Homarus

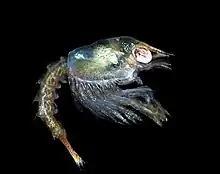
Zoea larva of "H. gammarus"

Mating in "Homarus" is complex and is accompanied by a number of courtship behaviours. Males build mating shelters or burrows, and larger males can attract more females, producing a polygynous mating system. A few days before moulting, a female will choose a mate, and will remain in his shelter until the moult. The male will then insert a spermatophore into the female's seminal vesicle, where it may be stored for several years. The eggs of "Homarus" species are laid in the autumn, being fertilised externally as they exit, and are carried by the female on her pleopods.